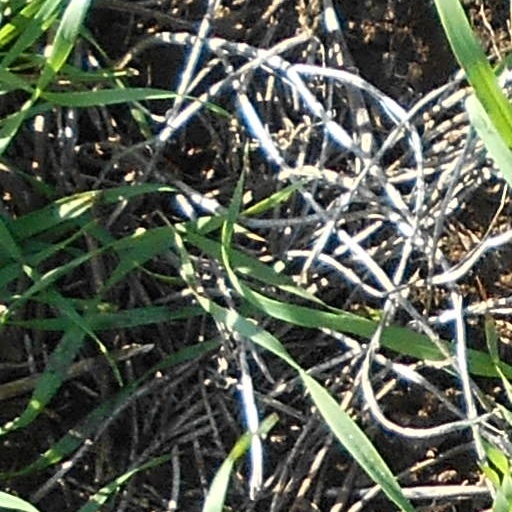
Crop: wheat